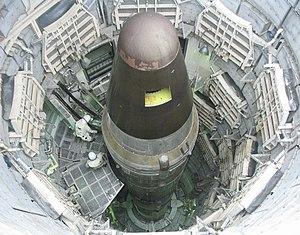
Le Titan Missile Museum est un musée, aussi appelé Air Force Facility Missile Site 8 et Titan II ICBM Site 571-7, est un ancien silo à missiles balistiques intercontinentaux situé à Sahuarita en Arizona.
Un silo à missile est une construction souterraine, sous forme de puits, depuis lequel un missile peut être rapidement lancé. Le silo est conçu pour protéger des effets d'une explosion nucléaire rapprochée en cas d'attaque d'un missile balistique. Le missile étant très vulnérable au sol et lors du décollage, le silo doit également permettre le lancement dans le délai le plus court possible, avant qu'une autre attaque n'ait lieu.